Masalli District

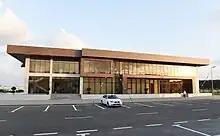
Masalli Industrial Park

2,0 million manats were granted to the executive of Masally District for the acceleration of the socio-economic development in the region by the decree of the President dated 15 March 2012.